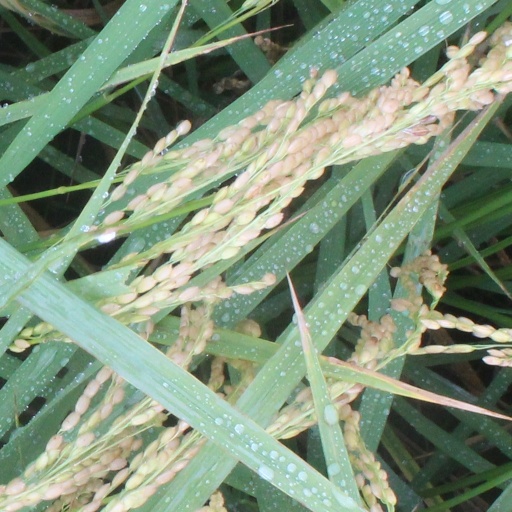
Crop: rice